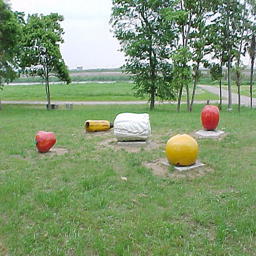
A photograph of an outside with numerous things in the scene.

A bunch of ceramic vegetables that are in the grass.
some yellow and red things are in a field
Random sculptures sit on grass in a park.
a field with fruit themed rocks surrounded by trees